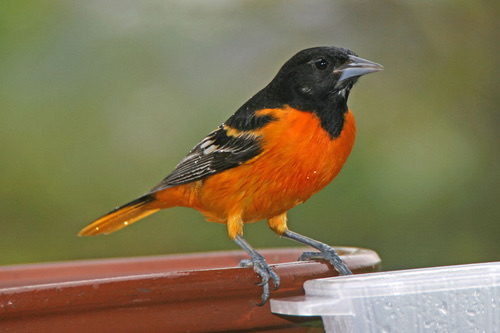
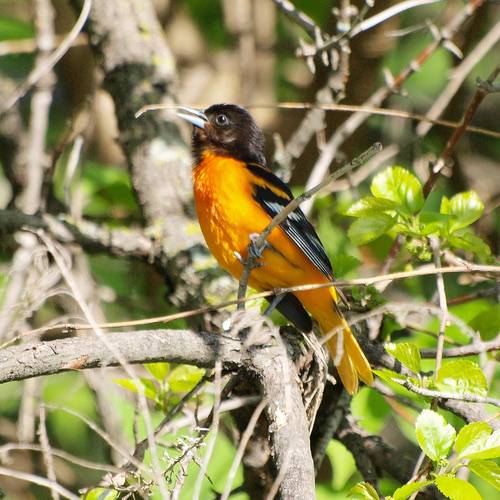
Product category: misc
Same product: yes